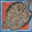
Label: flatfish